Marçon

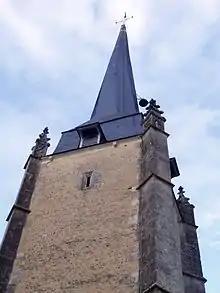

The school dining room Le Corbusier: In 1957, the famous architect was contacted by the mayor at the time Mr Armand de Malherbe, drew with his colleague Andre Wogenscky, plans for the school canteen which subsequently opened in 1960.